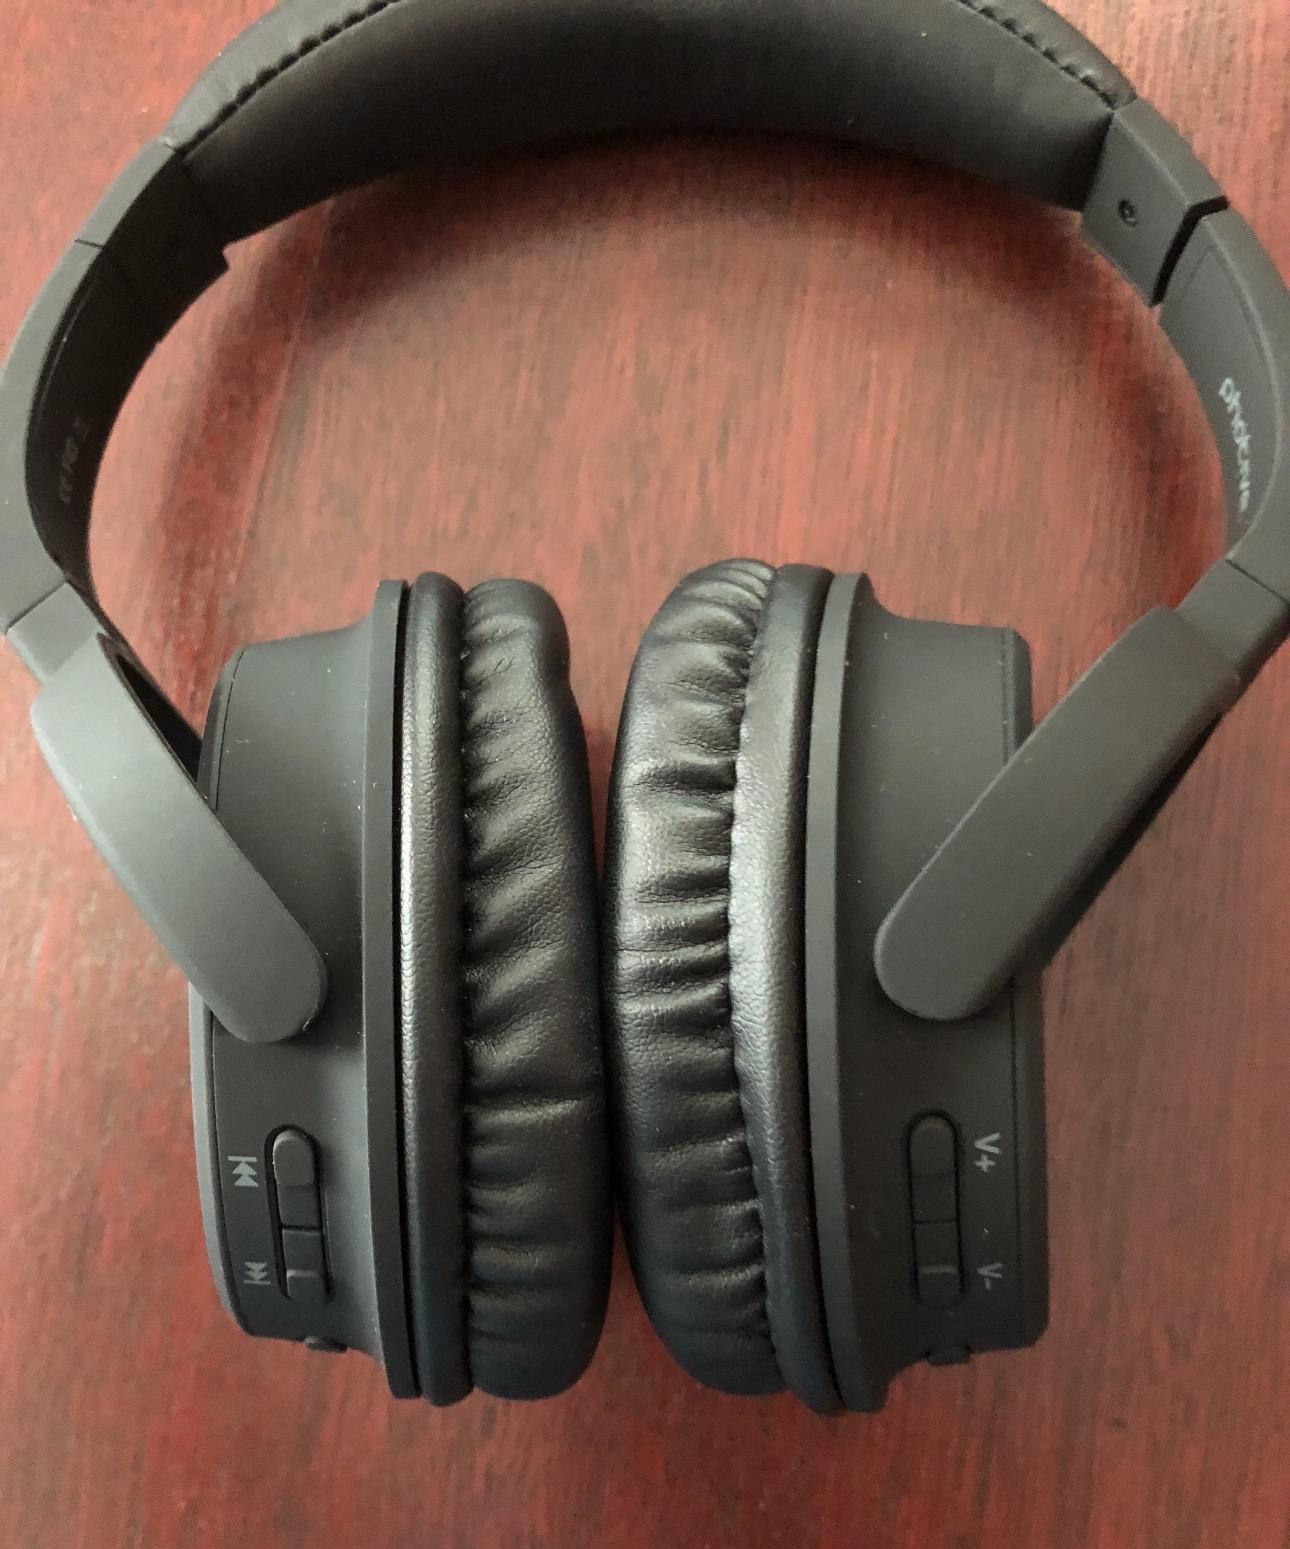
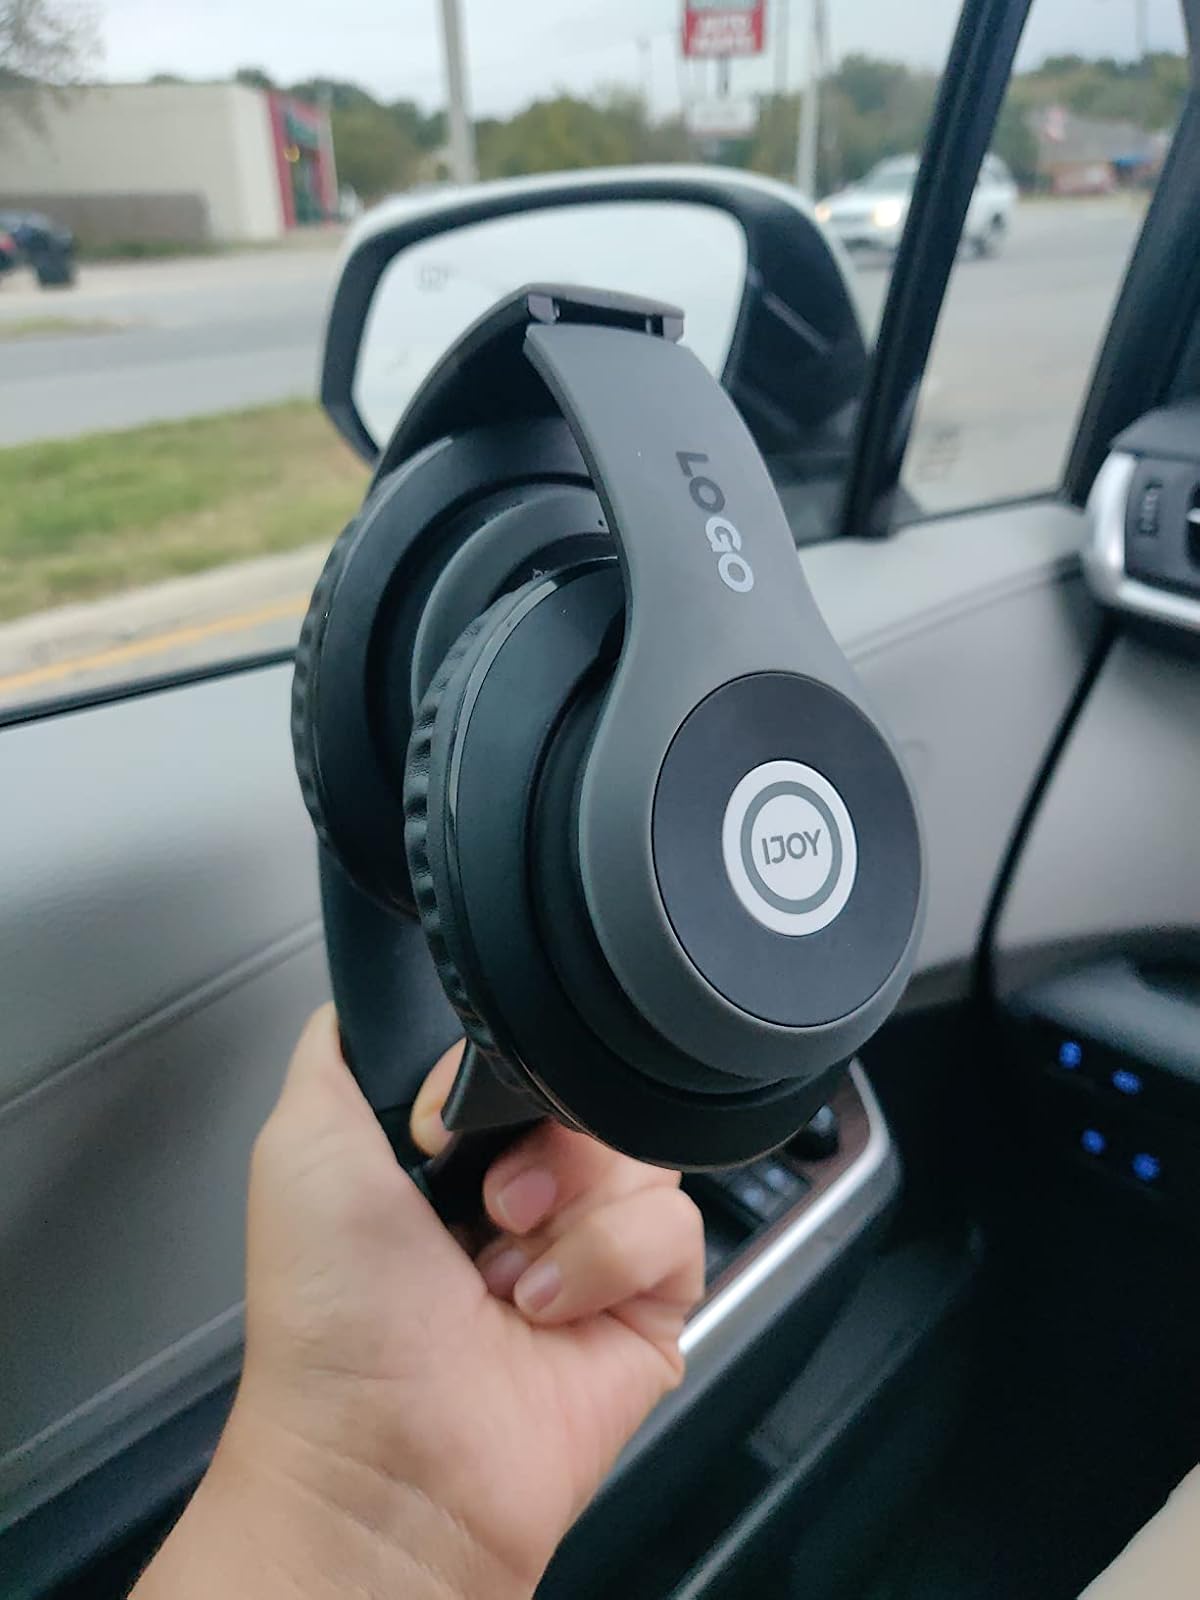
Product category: headphones
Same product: no